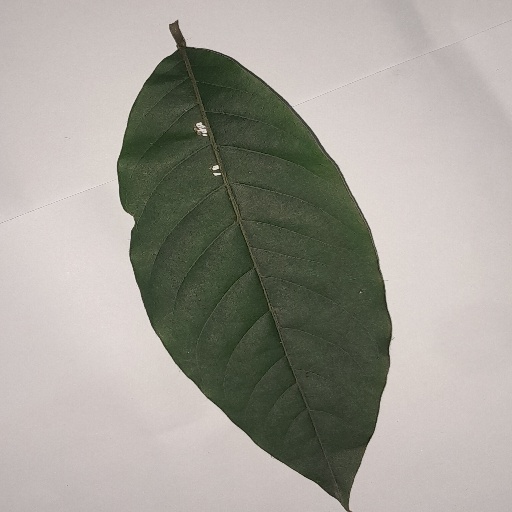
Species: HariTaki
Leaf condition: Shot Hole